Thaayillamal Naan Illai

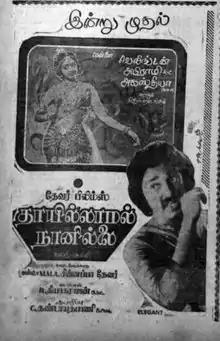
Theatrical release poster

Thaayillamal Naan Illai is a 1979 Indian Tamil-language film directed by R. Thyagarajan. The film stars Kamal Haasan, Sridevi, Major Sundarrajan and Jai Ganesh, with Rajinikanth and Nagesh in guest roles. It was released on 14 April 1979.